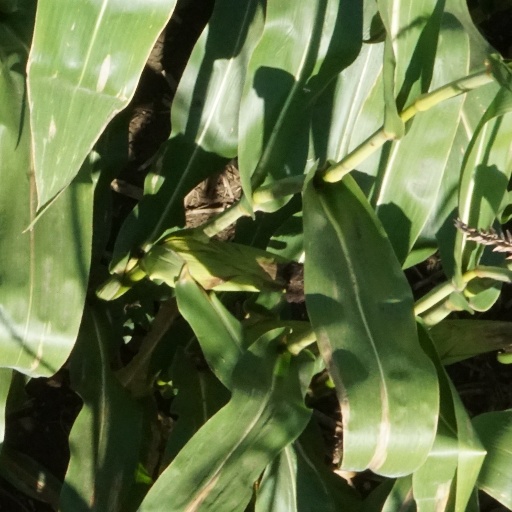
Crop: maize; corn